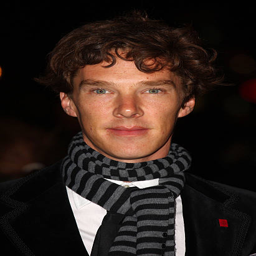
actor attends the gala screening during festival .